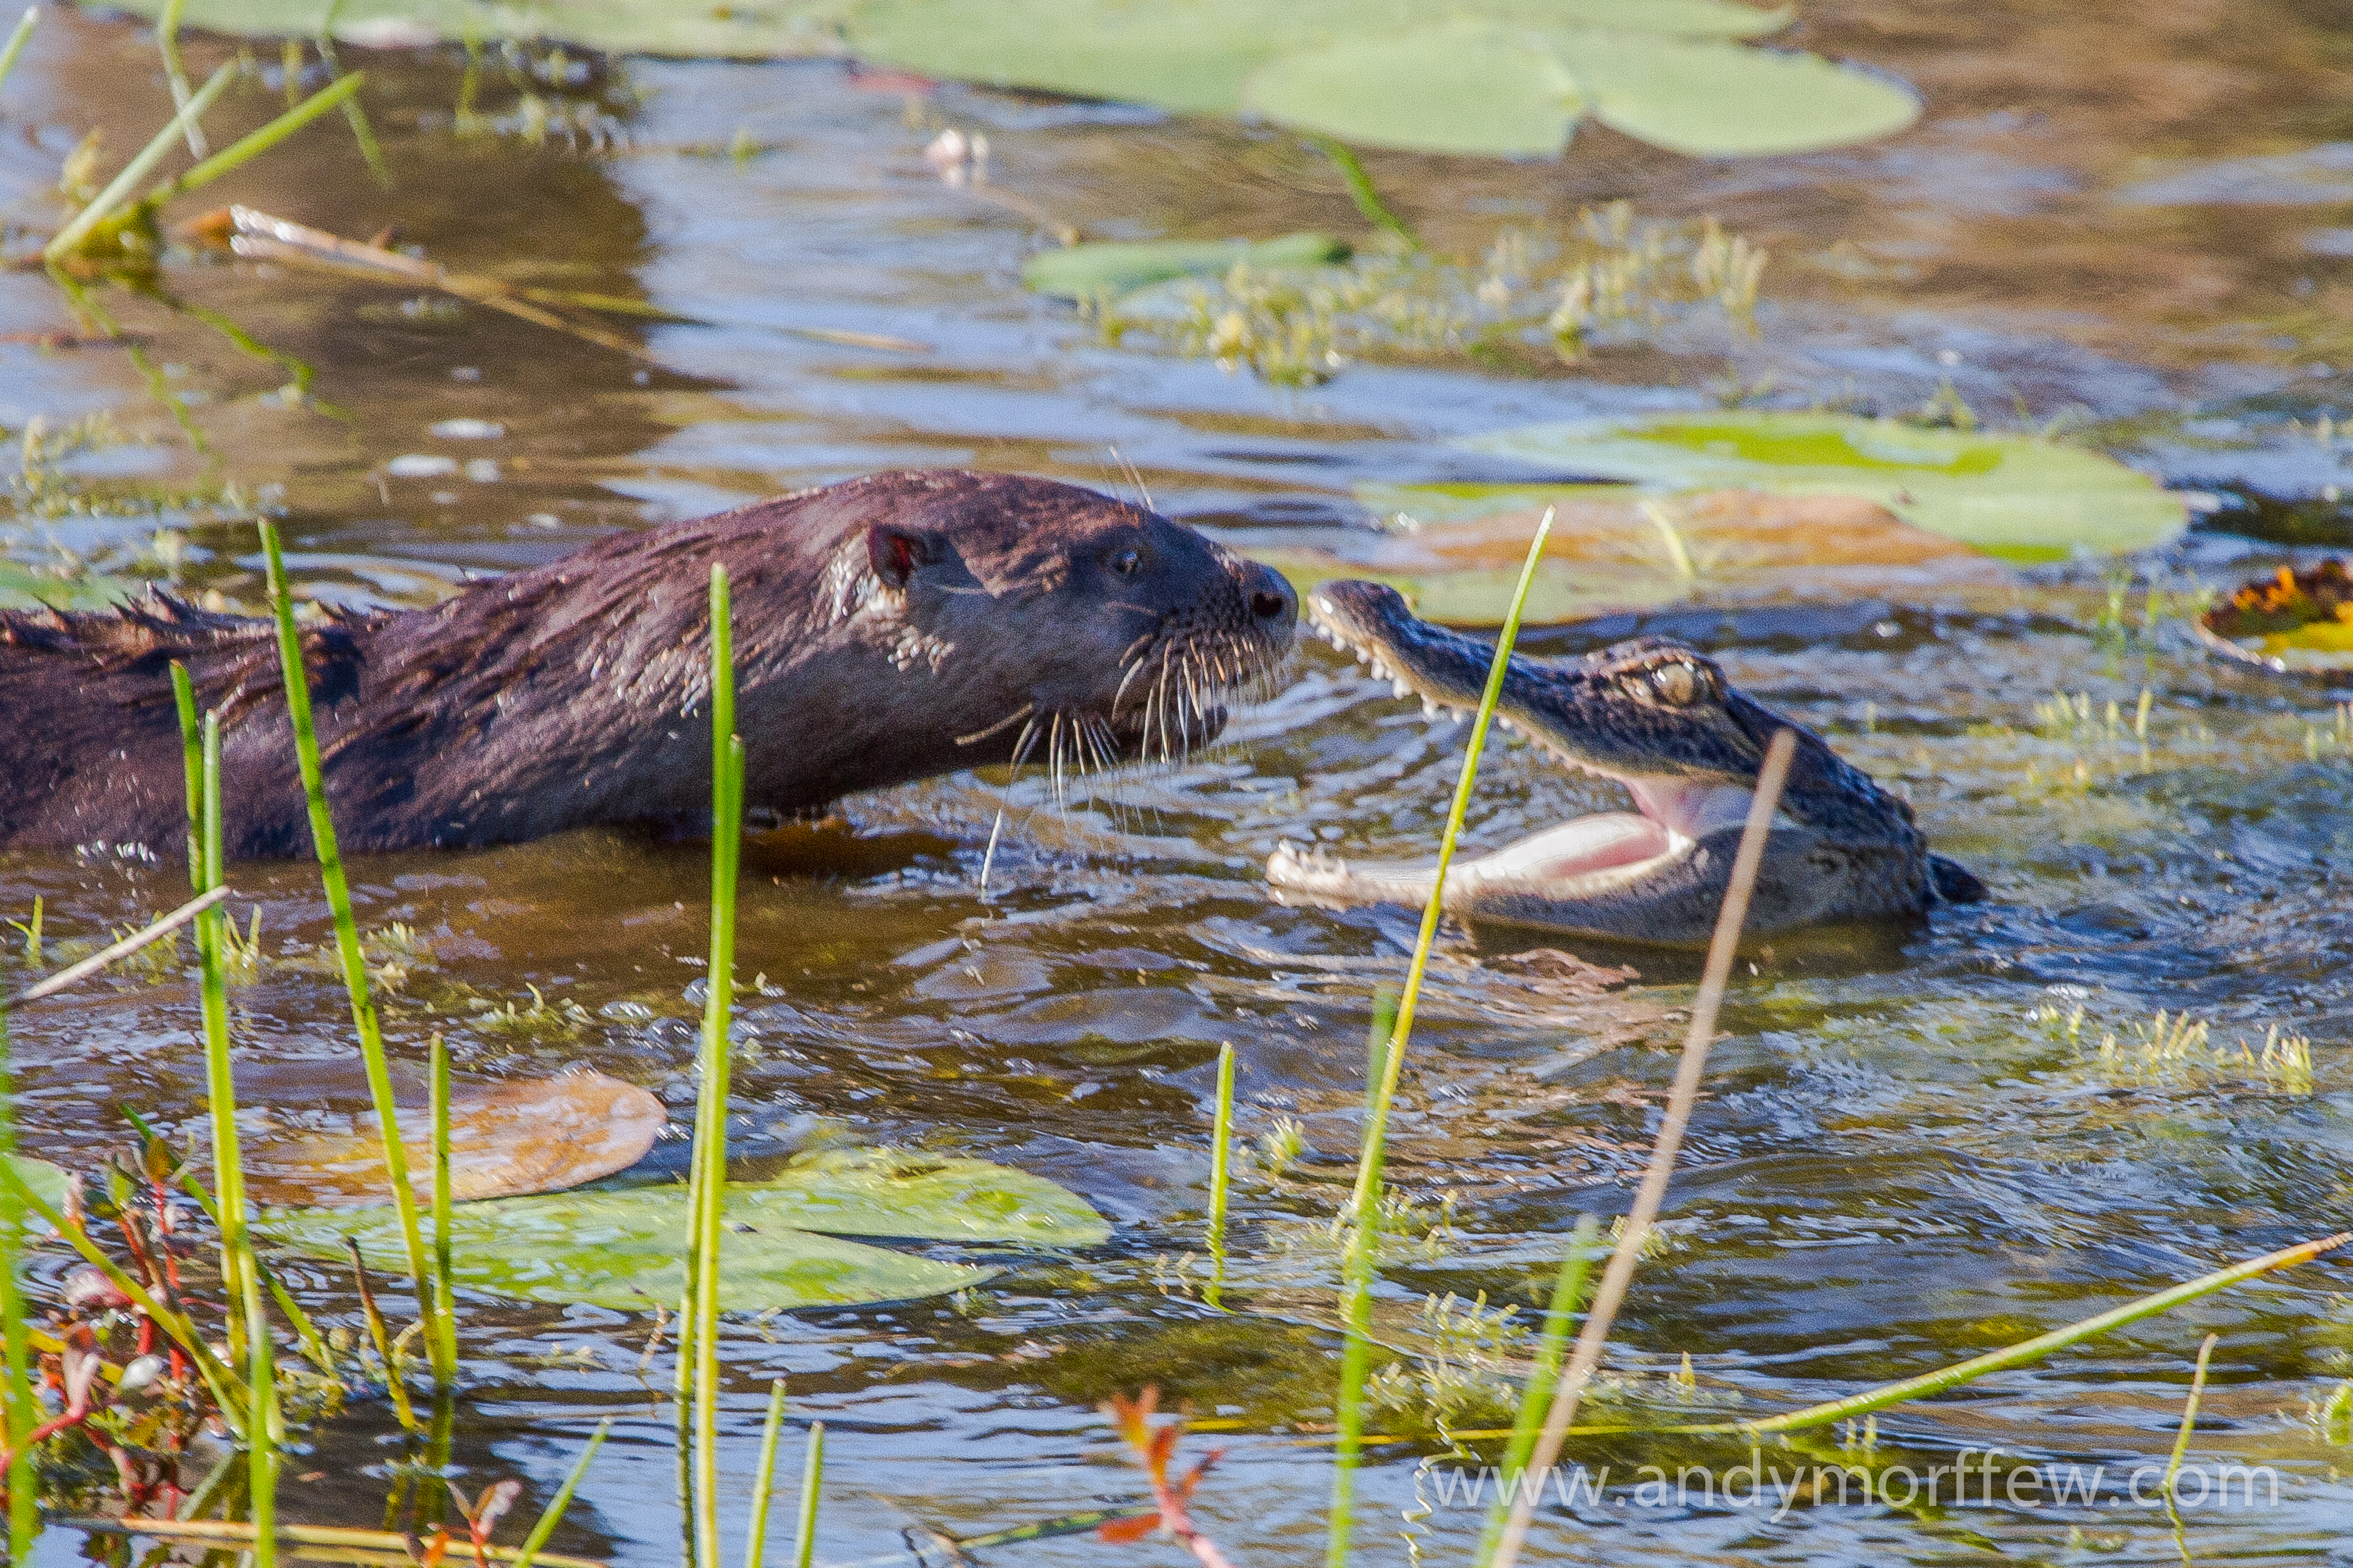
pond, wildlife, mammal, rodent, fauna, fight, alligator, wetland, vertebrate, blinkagain, beaver, otter, florida, muskrat, andymorffew, morffew, naturethroughthelens, naples, freedompark